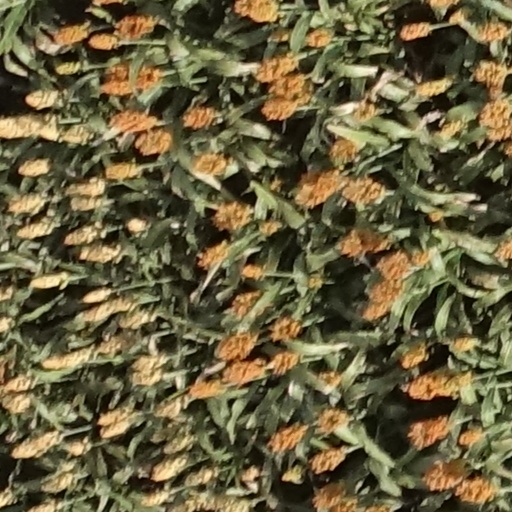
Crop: sorghum